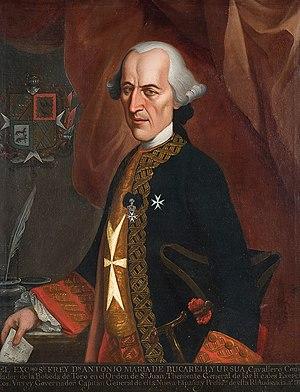
Jacques de Boutier de La Cardonnie, dit le « chevalier de La Cardonnie », né le 5 septembre 1723 ou en 1727 à Villeneuve-d'Agen, en Lot-et-Garonne et mort en novembre 1791 à Plymouth, Saint-Domingue, est un officier de marine et aristocrate français du XVIIIᵉ siècle.
Antonio María de Bucareli y Ursúa, marqués de Valleheroso y conde de Jerena est un officier de l'armée espagnole, gouverneur de Cuba et Vice-roi de Nouvelle-Espagne du 23 septembre 1771 au 19 avril 1779.